Michelle Larcher de Brito

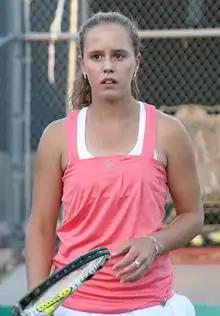
Larcher de Brito at the 2007 Championships in Albuquerque

Larcher de Brito made her debut on the ITF Women's Circuit in early February 2007, at the $75k hardcourt tournament in Midland, Michigan. There, as an unranked wildcard, she lost in the first round of both singles (against world No. 185, Kristina Brandi) and doubles, teaming with Gréta Arn, against the pairing of Julie Ditty and Natalie Grandin). She would make her WTA Tour debut as an unranked wildcard at the Miami Open, reaching the second round before falling to the 16th seed Daniela Hantuchová in straight sets. At 14 years, one month and three days, Brito became the seventh-youngest player in the history of the WTA tour to win a singles main draw match by beating Meghann Shaughnessy in the first round and the youngest since the Age Eligibility Rule was implemented in 1995. Despite this achievement, due to her age, she wasn't allowed to play any more senior tournaments until September. During that time, she played for the Sacramento Capitals in the World TeamTennis, becoming the youngest player ever to be drafted in the competition. She would be instrumental in the Capitals victory in the 2007 championship. In her return to the ITF Circuit, she became the first Portuguese player to reach a semifinal at a $75k event in Albuquerque, New Mexico, losing to third seed Rossana de los Ríos. The feat allowed her to debut in the WTA rankings at world No. 364.